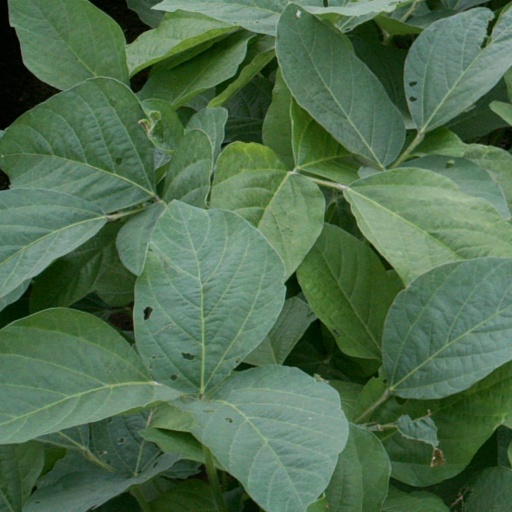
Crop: soybean